Puzzle Kingdoms

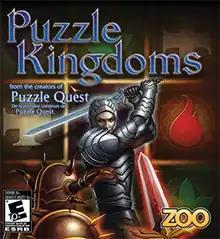

Puzzle Kingdoms is a puzzle video game developed by Infinite Interactive for PC, Nintendo DS, and Wii. The PC version is available to download online through services such as IGN's Direct2Drive and Steam.